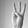
ASL letter: W